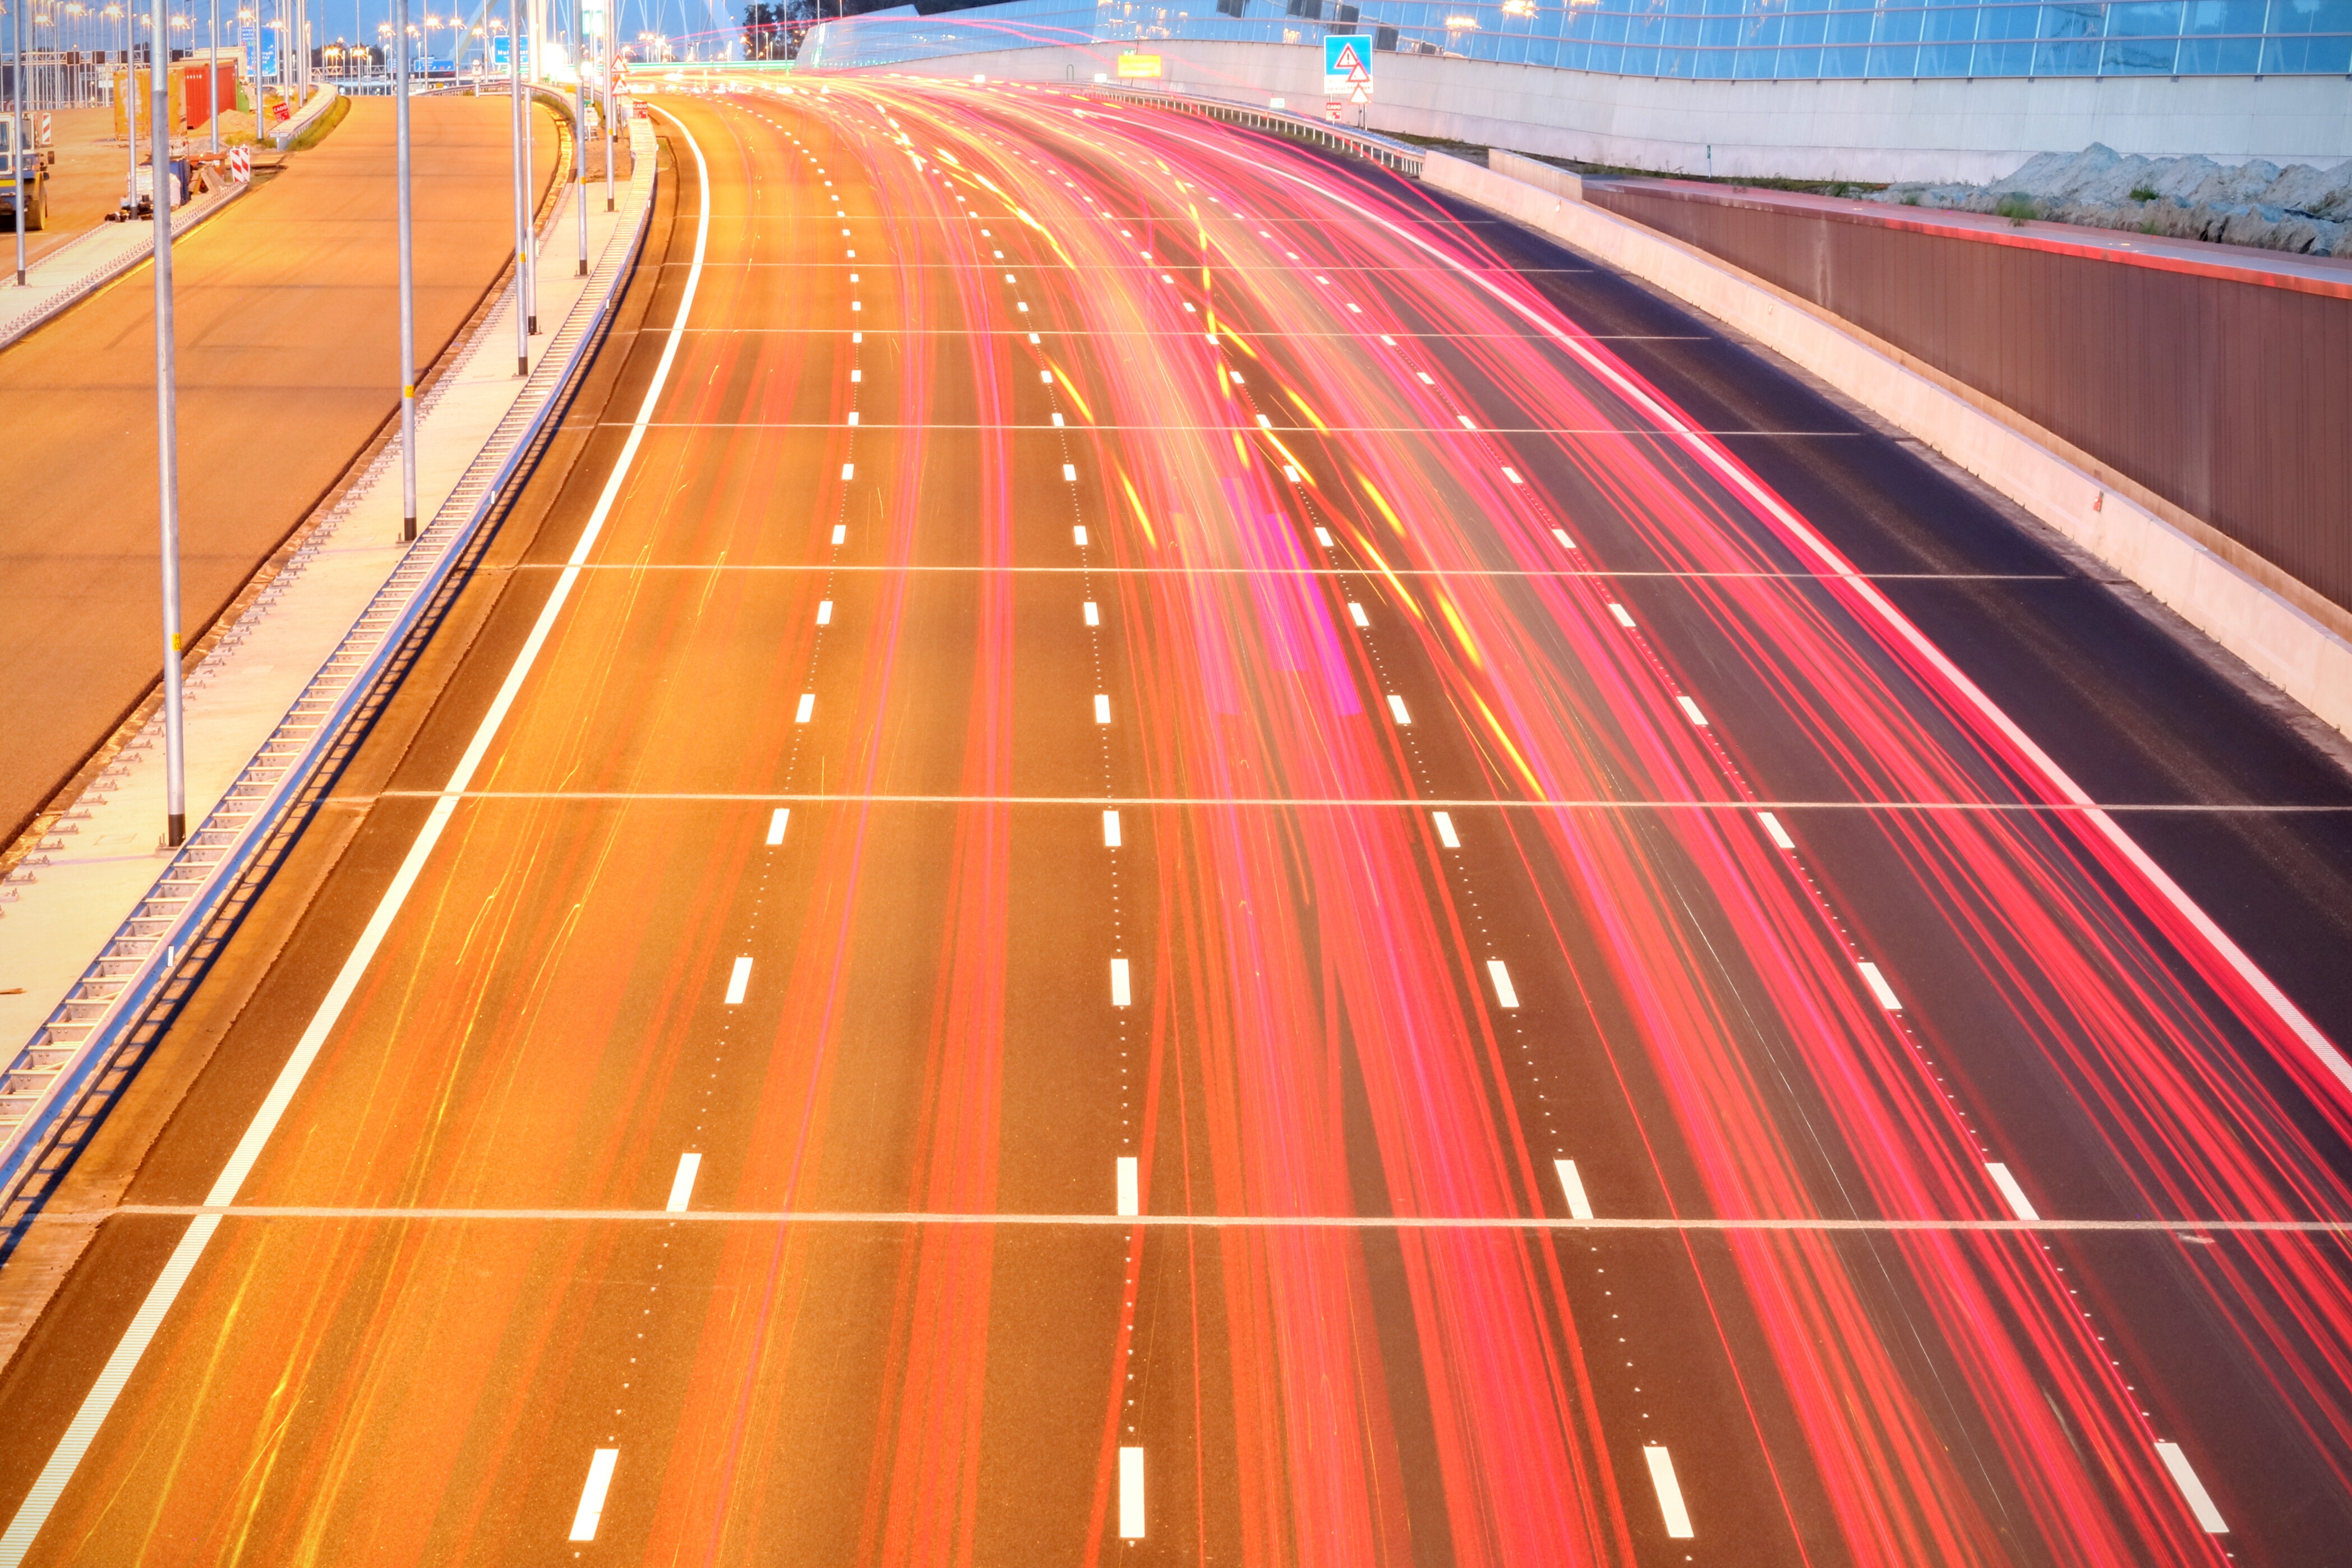
infrastructure, netherlands, long exposure, light, automotive lighting, road surface, asphalt, line, symmetry, road, electricity, midnight, city, pattern, event, nonbuilding structure, metal, flooring, night, freeway, grass, electric blue, highway, lane, street, wood, landscape, downtown, traffic